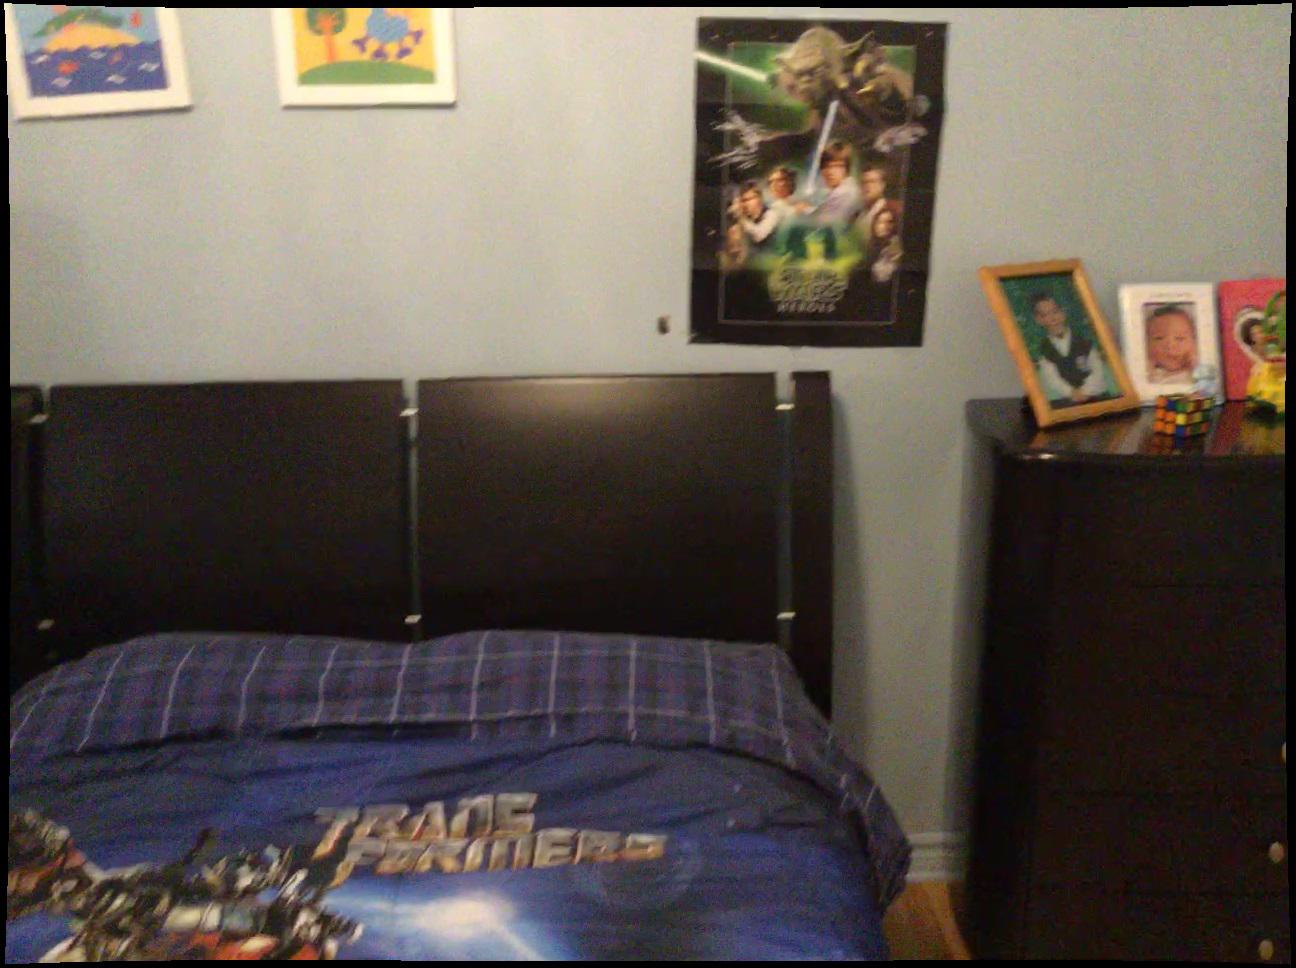
Question: Can the bed fit in front of the dresser from the second object's perspective? Final answer should be yes or no.
Answer: No